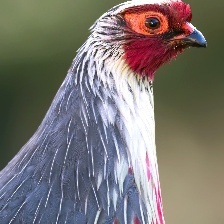
Species: BLOOD PHEASANT
Scientific name: ITHAGINIS CRUENTUS